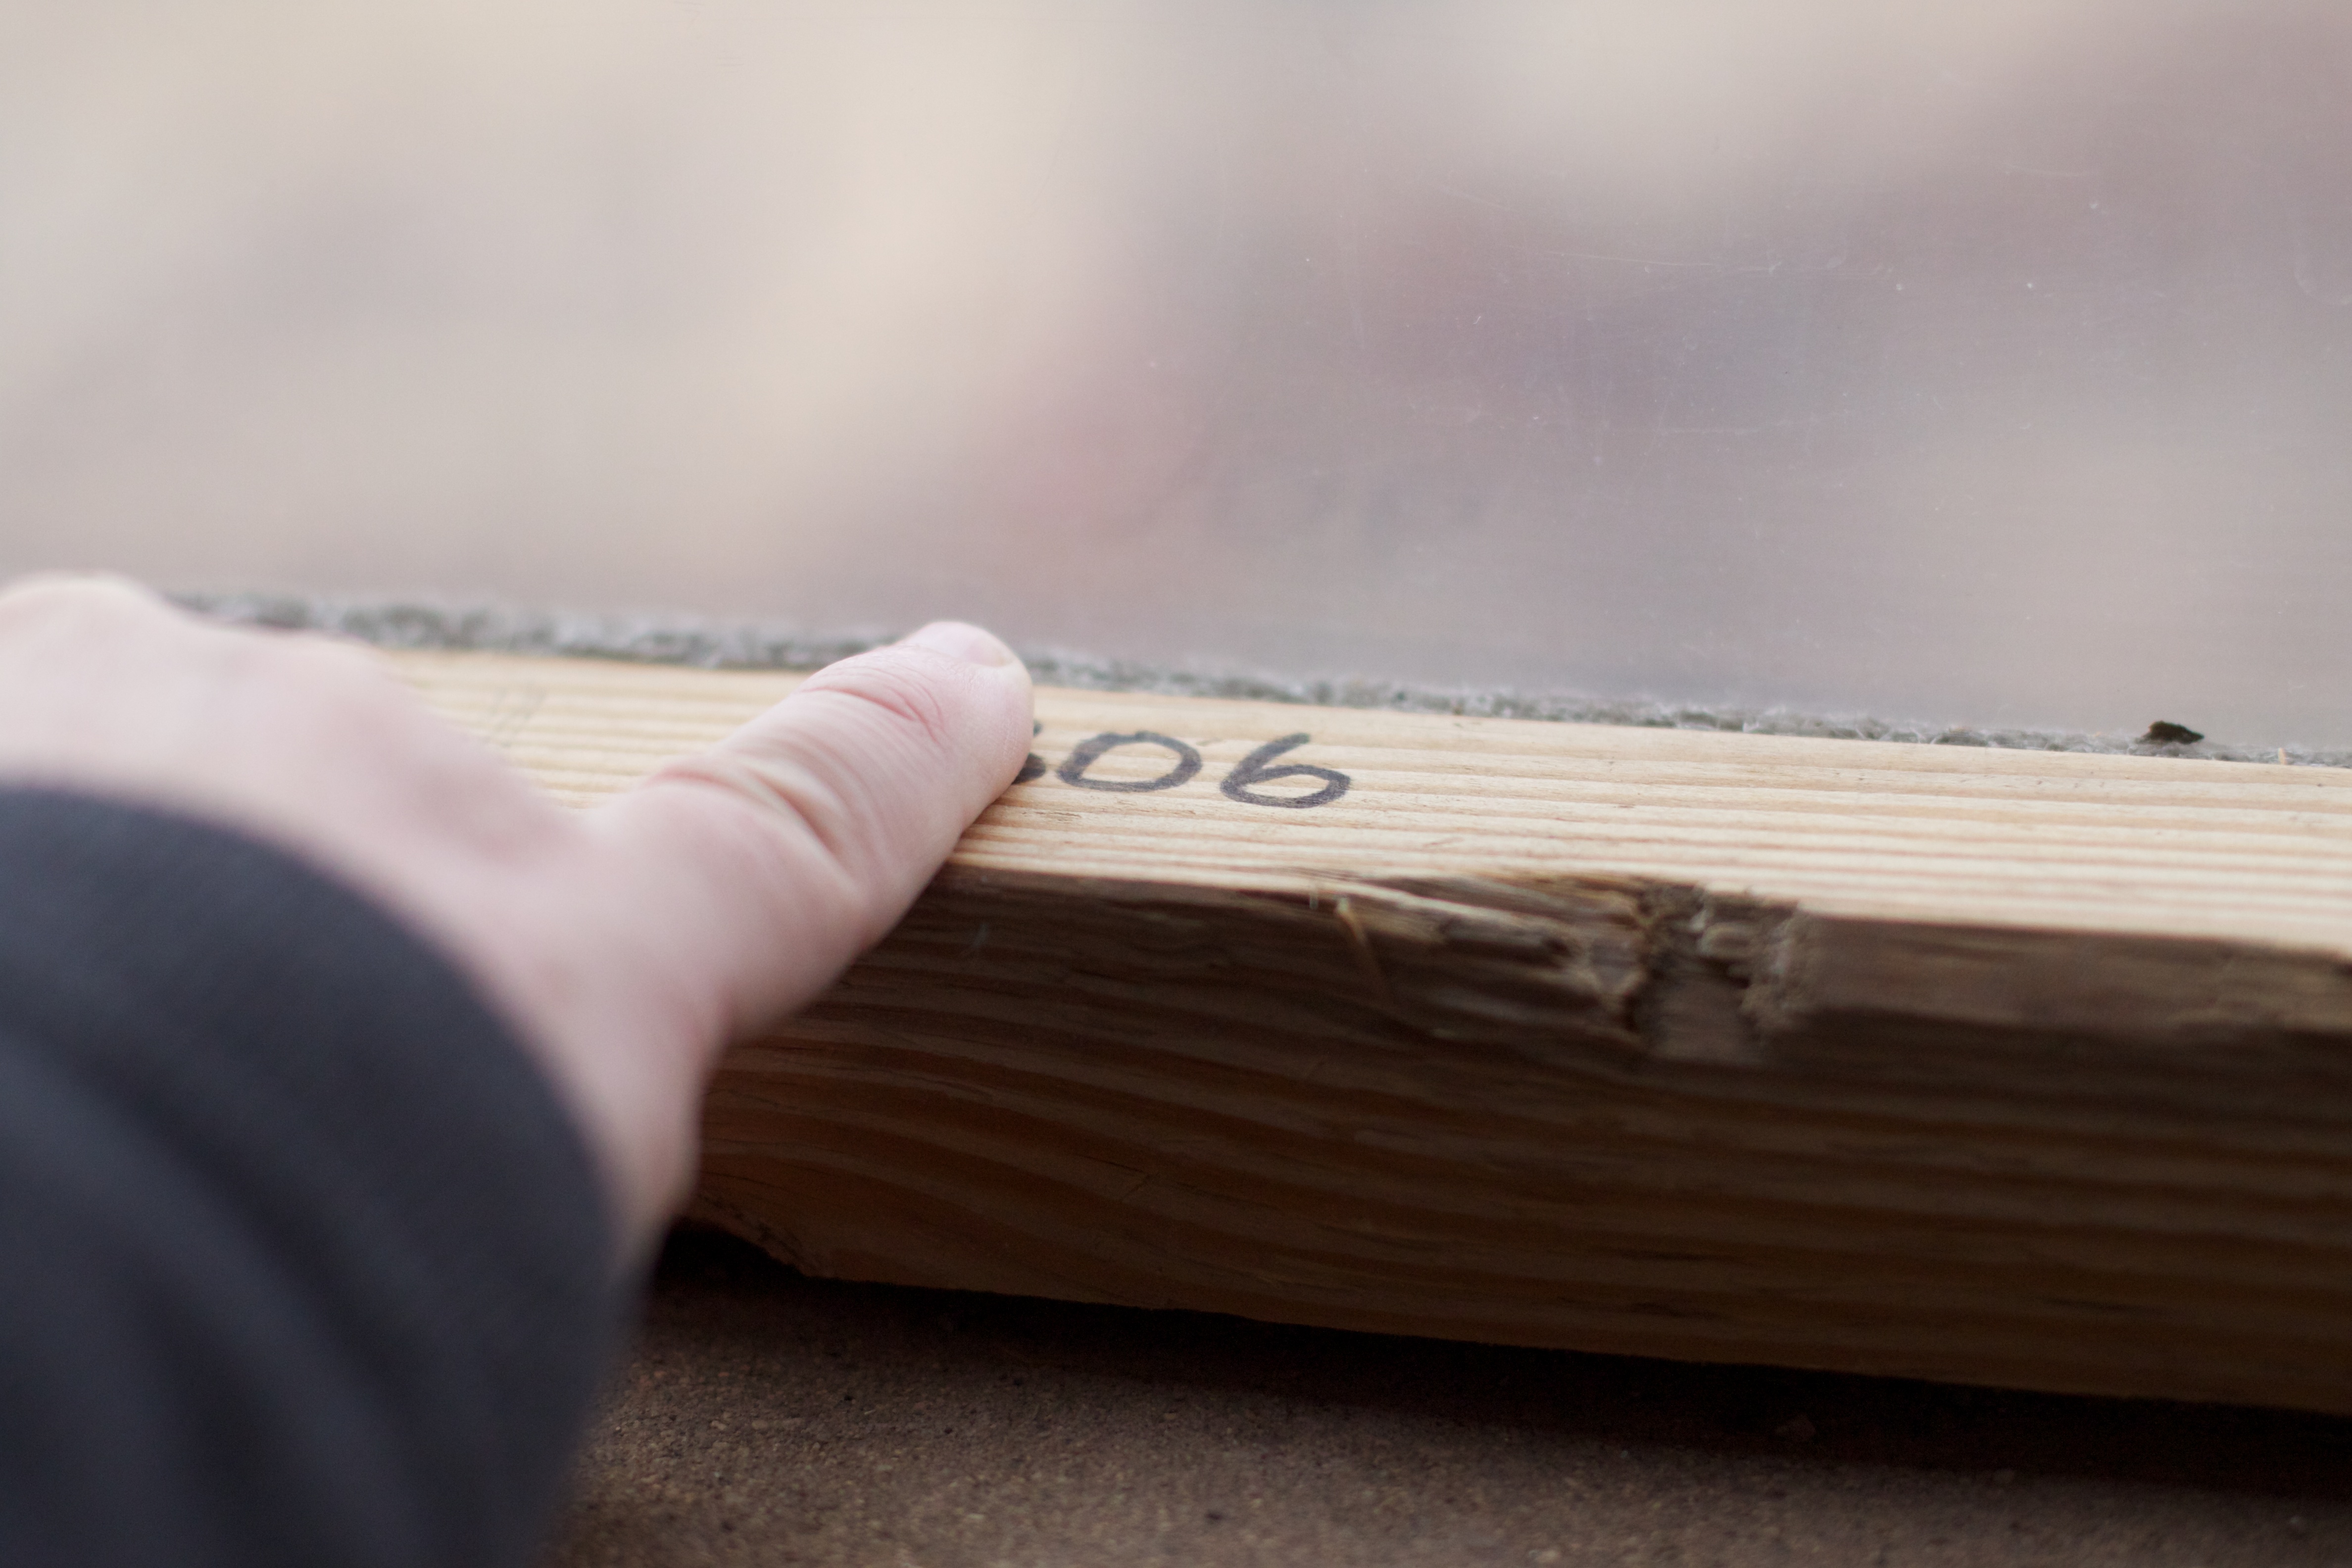
writing, hand, wing, wood, close up, ds106, 106, plucked string instruments